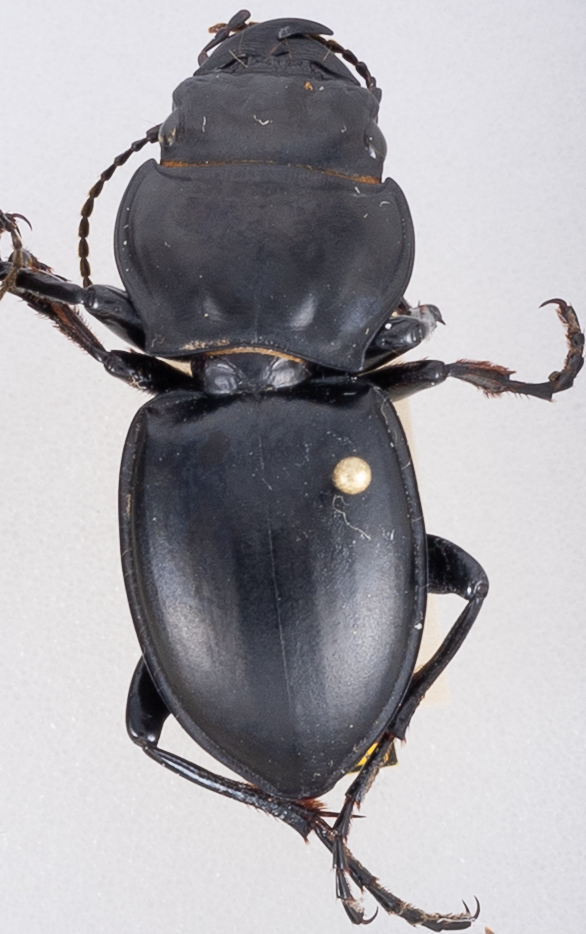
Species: Pasimachus californicus
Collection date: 2019-08-12
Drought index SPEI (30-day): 0.36
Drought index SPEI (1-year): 2.09
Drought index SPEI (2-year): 0.82